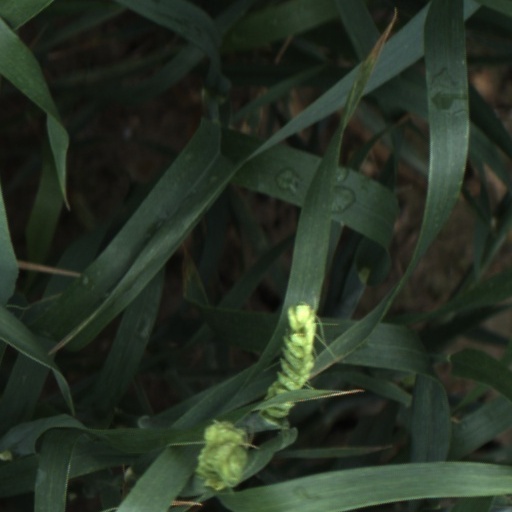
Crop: wheat